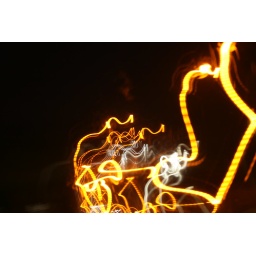
Taken by my son from the front seat of our car lights are car lights and lamp posts